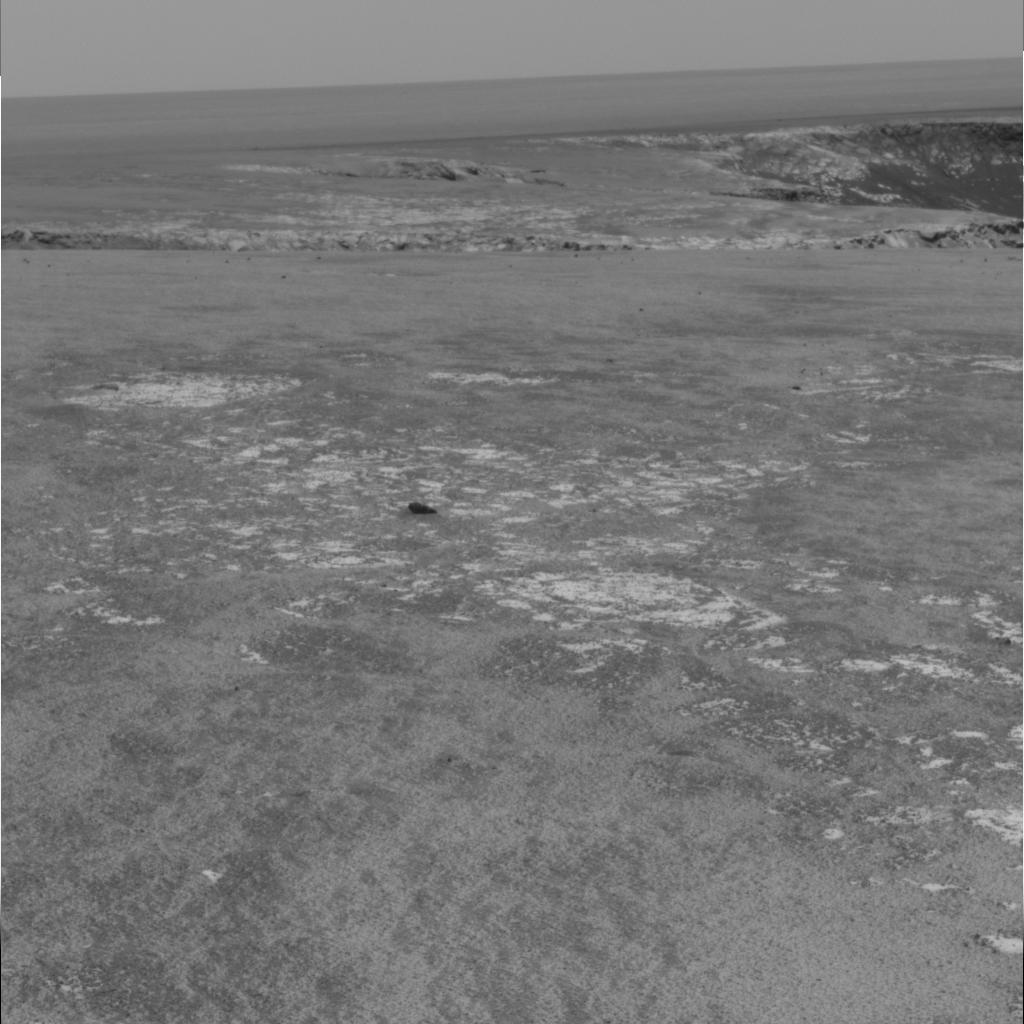
Surface features visible: Rock Outcrops, Soil, Distant Vista, Sky